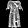
Label: Dress